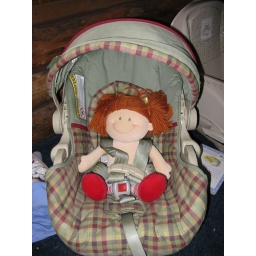
Annie in her car seat